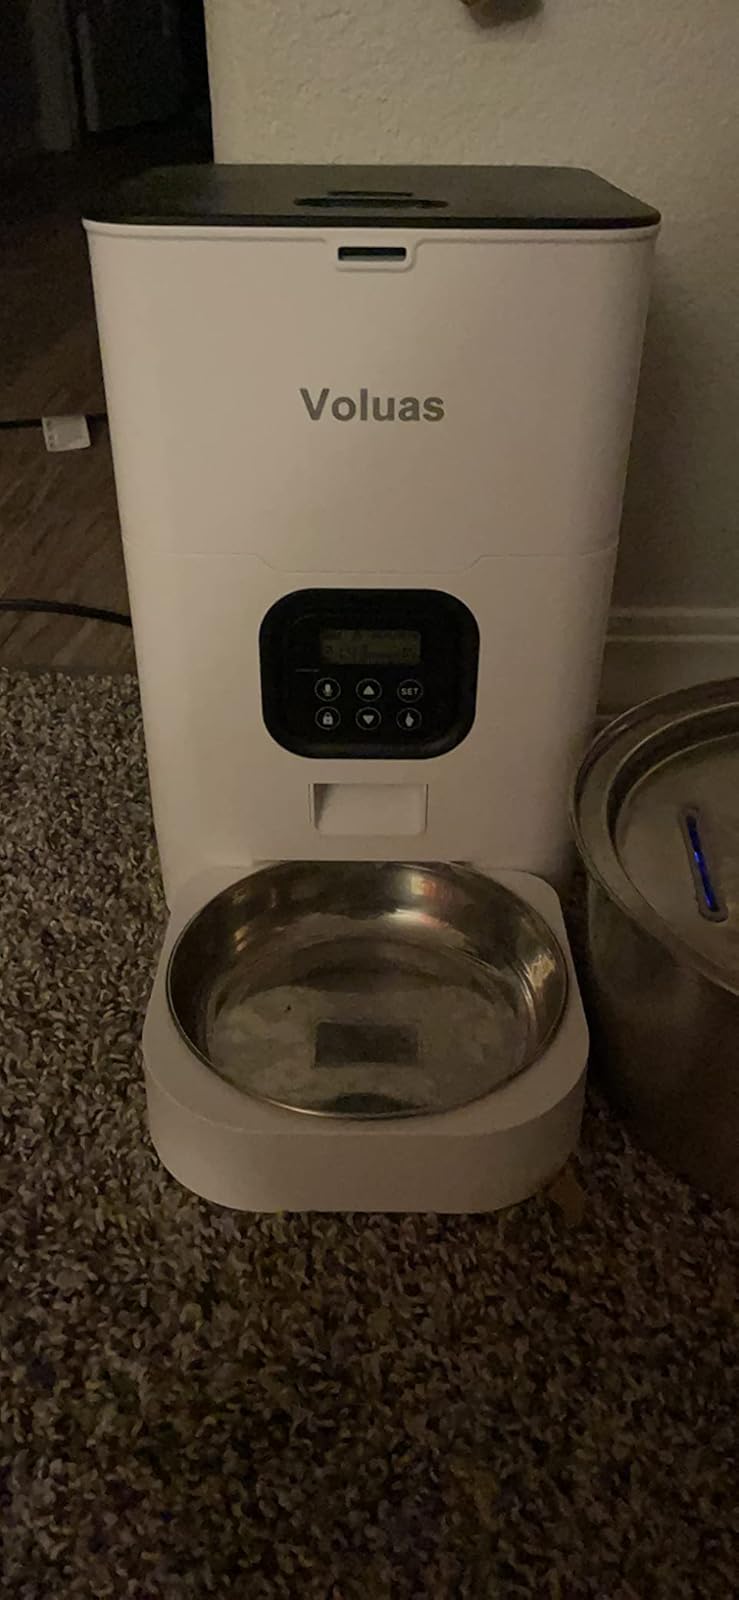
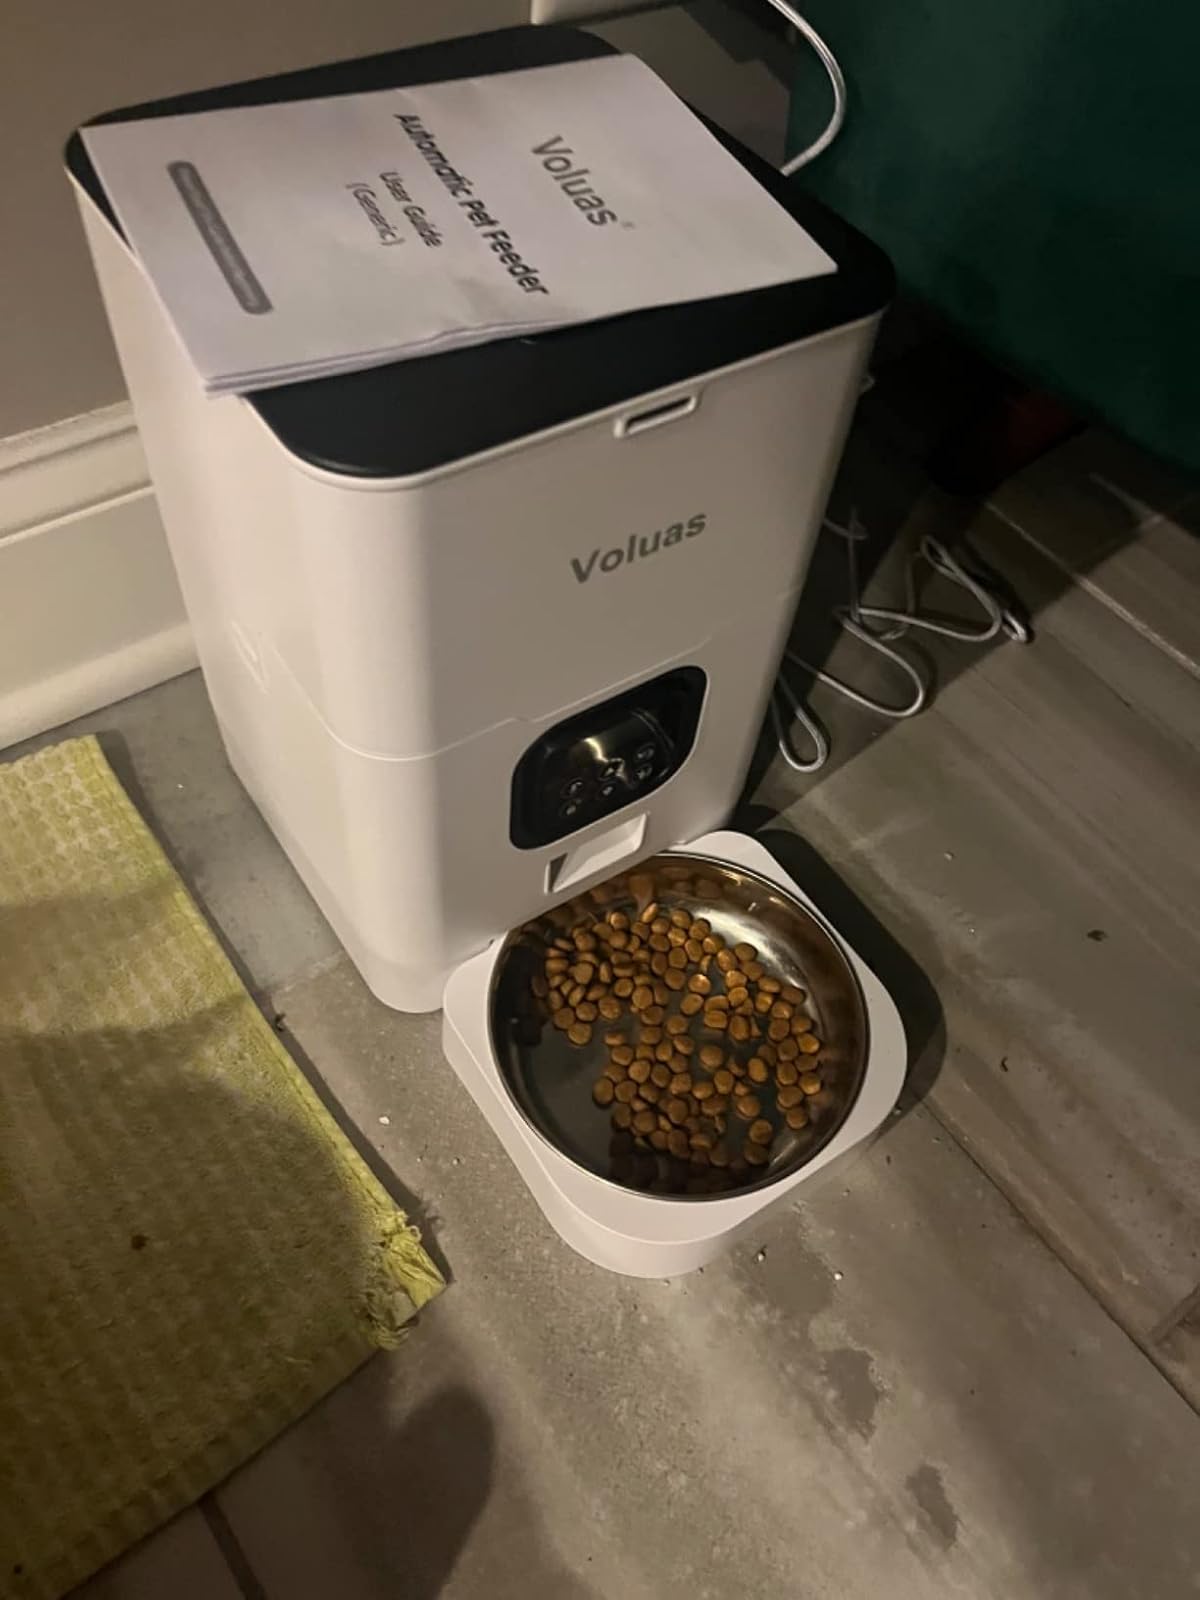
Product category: items_feeder
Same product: yes